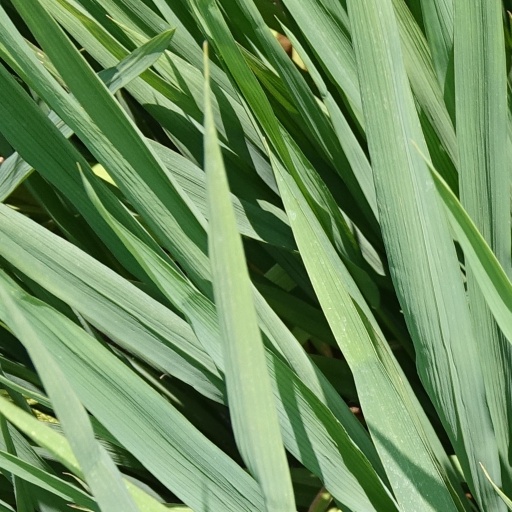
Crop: rice